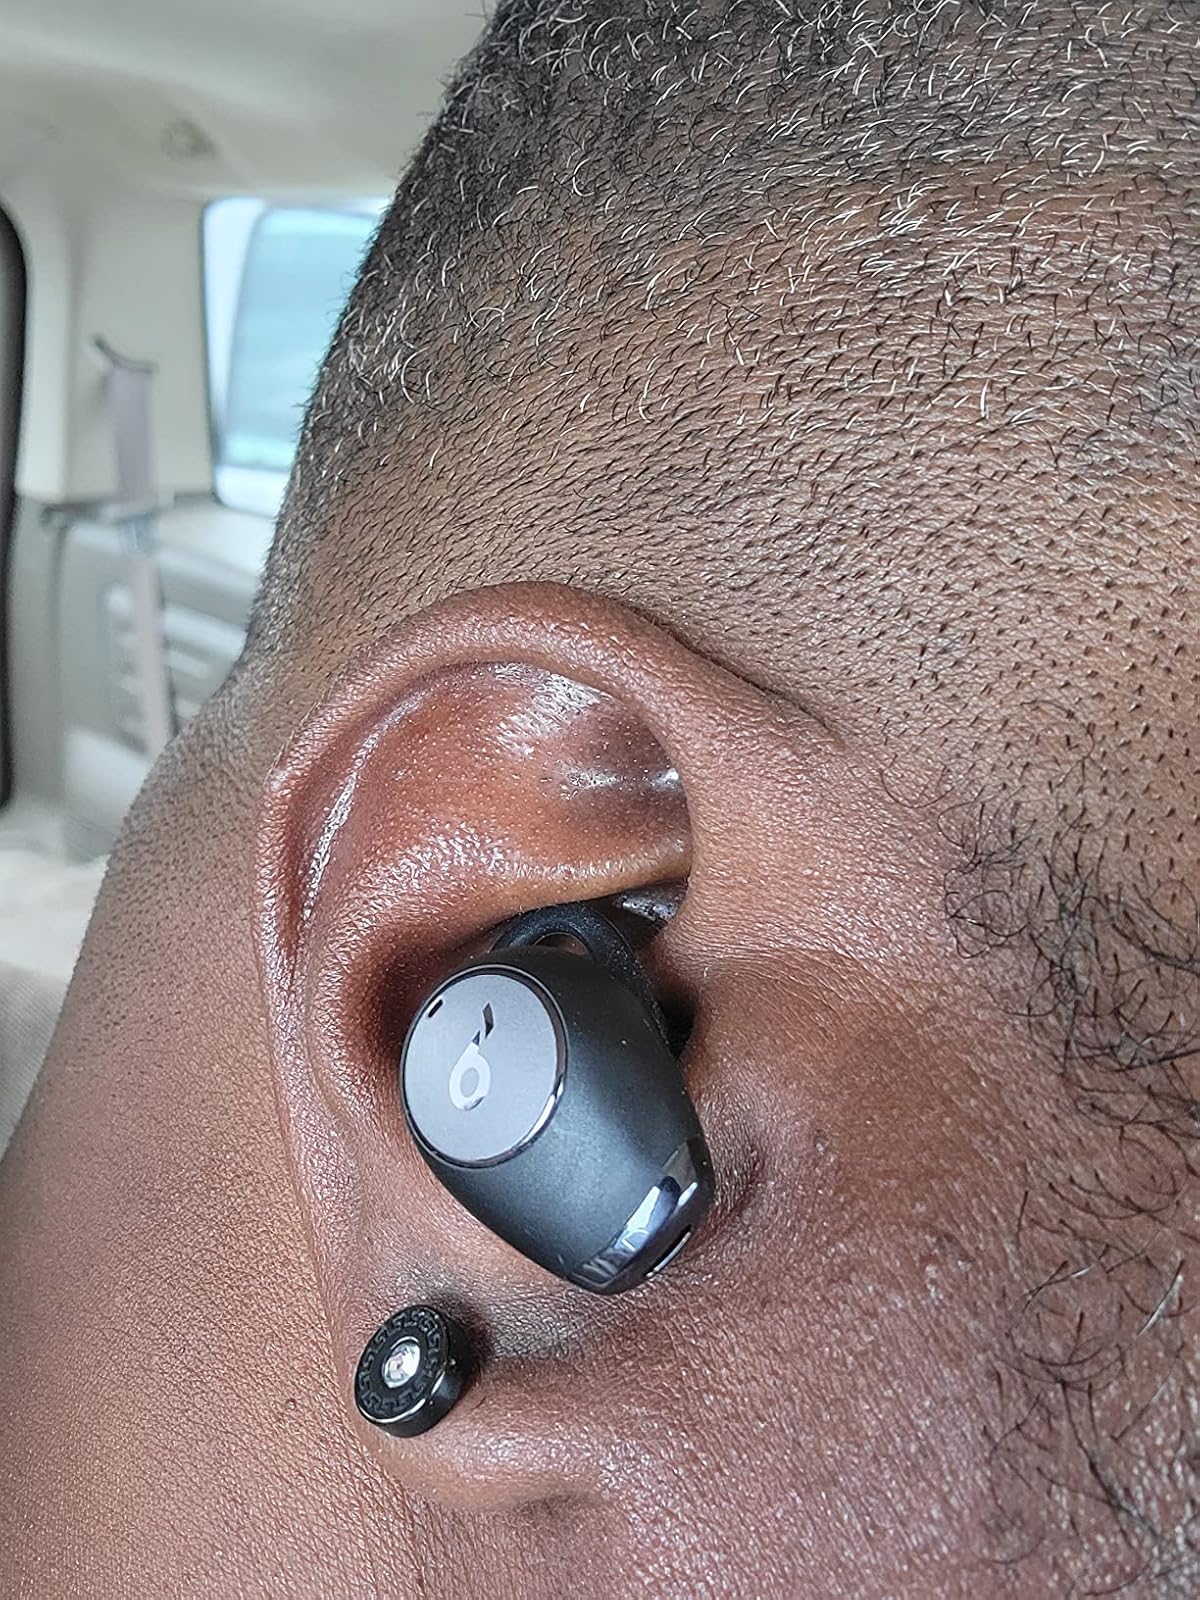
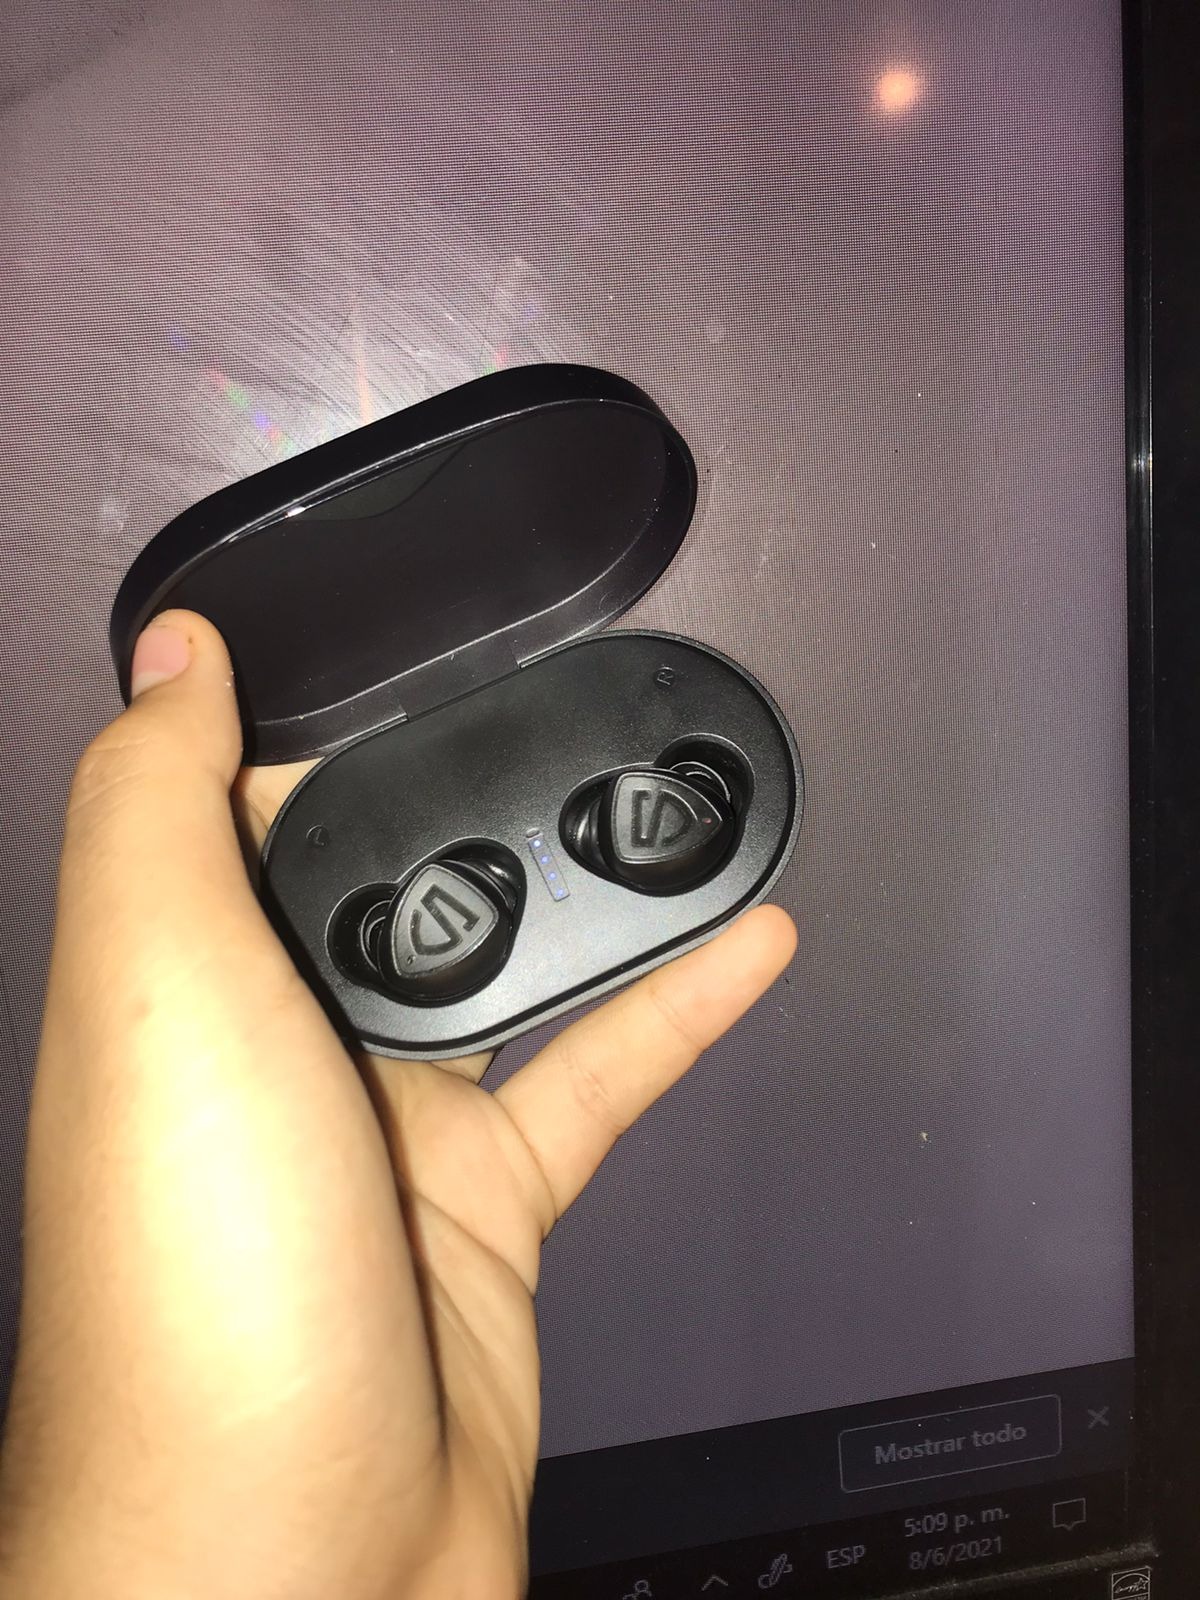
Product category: earbuds
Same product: no